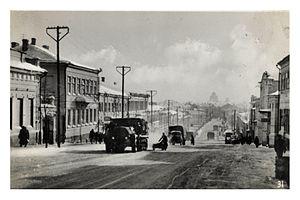
Orel ou Oriol est la capitale administrative de l'oblast d'Orel, en Russie. Sa population s'élevait à 311 625 habitants en 2019.